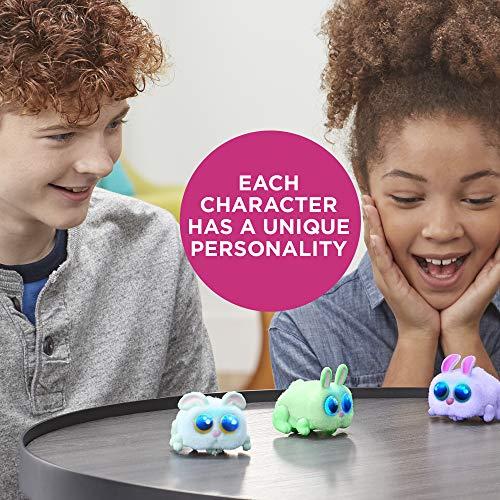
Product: Yellies! Smoosh Voice-Activated Bunny Pet Toy for Kids Ages 5 and Up
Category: Toys & Games | Dolls & Accessories
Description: SO SOFT AND CUTE: Kids will love the soft feel of these voice-activated Yellies bunny toys.
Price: $10.81
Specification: ProductDimensions:2.6x4.2x9inches|ItemWeight:4.5ounces|ShippingWeight:5ounces(Viewshippingratesandpolicies)|ASIN:B07FKYGNTS|Itemmodelnumber:E6145AS00|Manufacturerrecommendedage:5yearsandup|Batteries:3LR44batteriesrequired.(included)